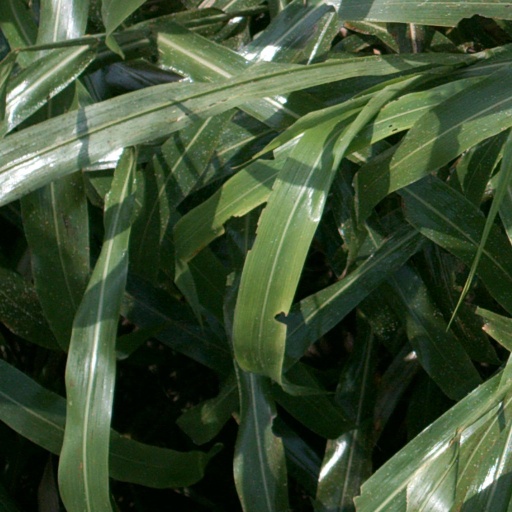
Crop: sorghum